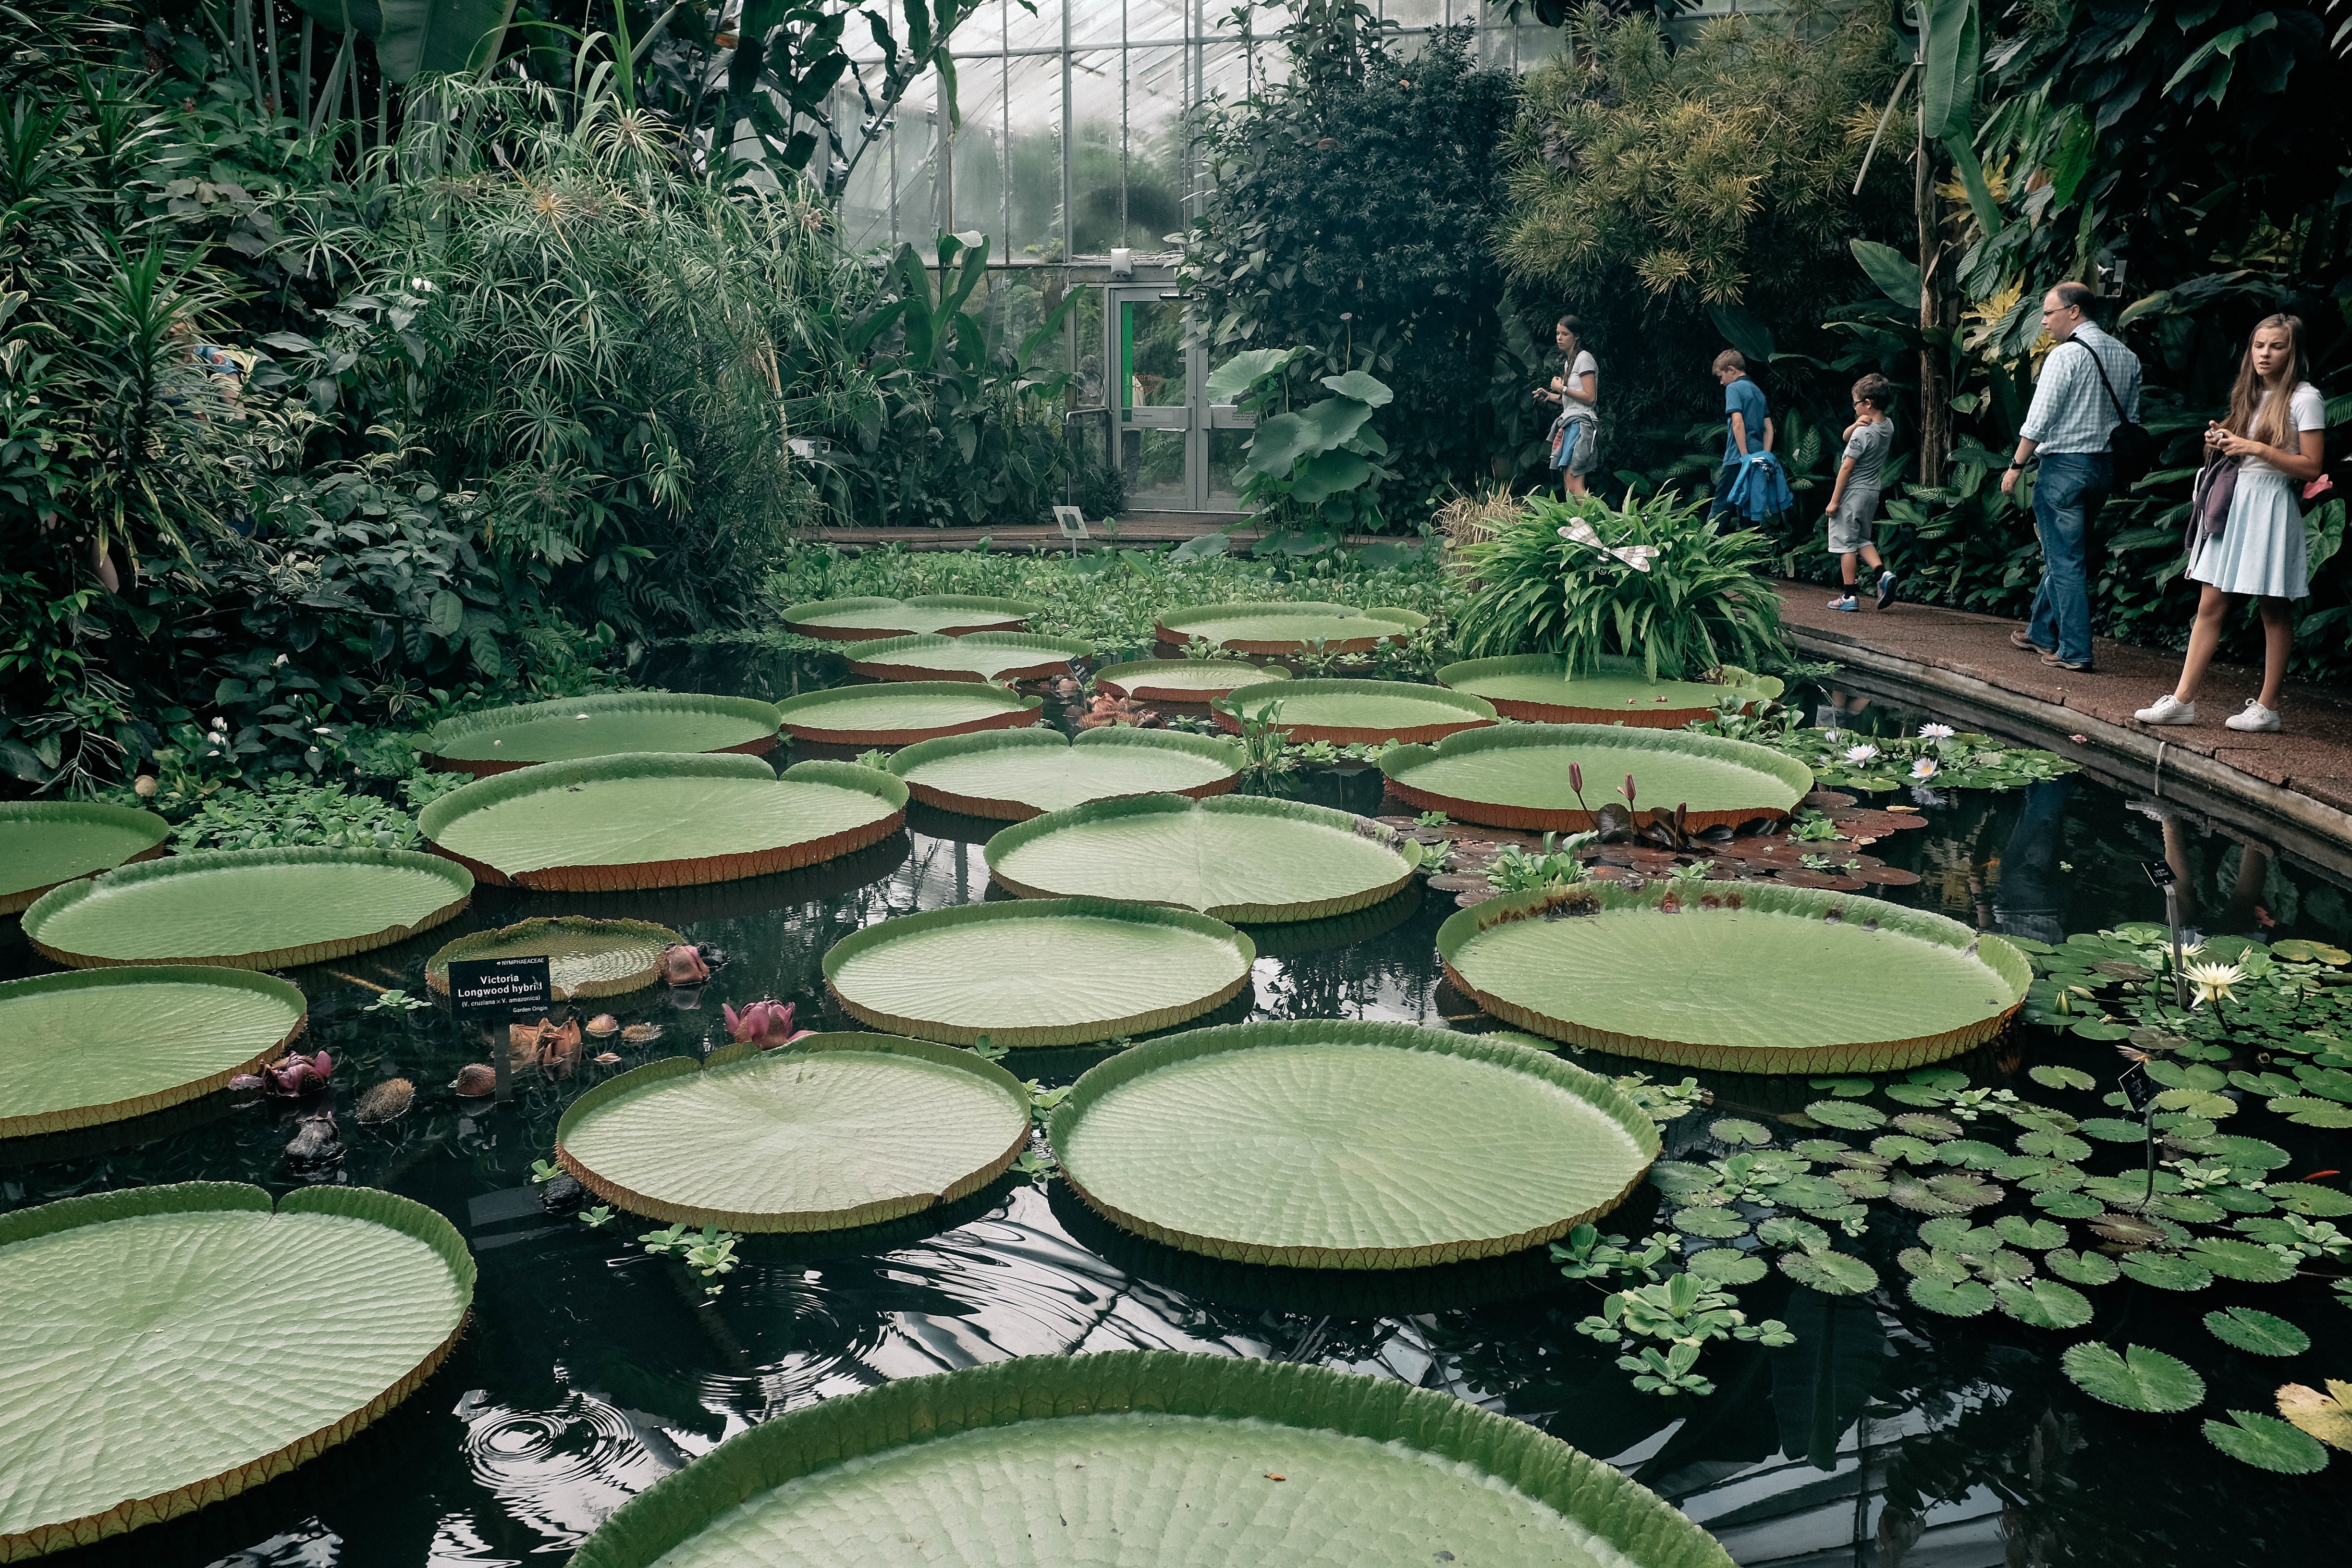
lawn, flower, pond, green, backyard, botany, garden, botanical garden, yard, water feature, landscape architect